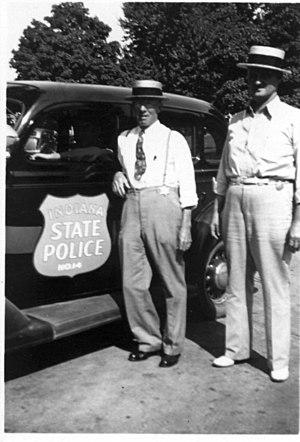
Le shérif aux États-Unis est un fonctionnaire d'un comté ou d'une ville indépendante chargé de maintenir l'ordre et de faire respecter la loi.